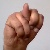
The image shows a hand gesture representing the letter 'N' in Indian Sign Language.